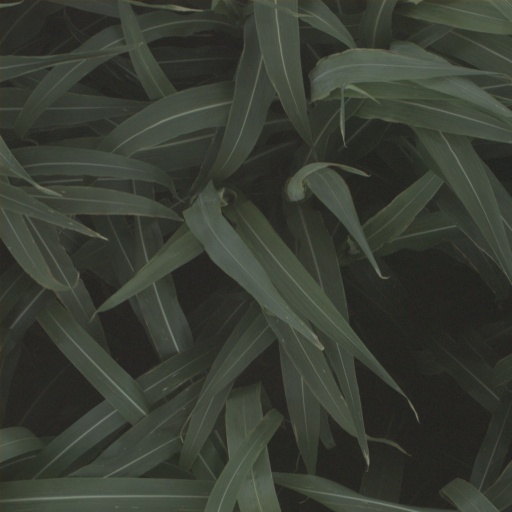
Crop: sorghum